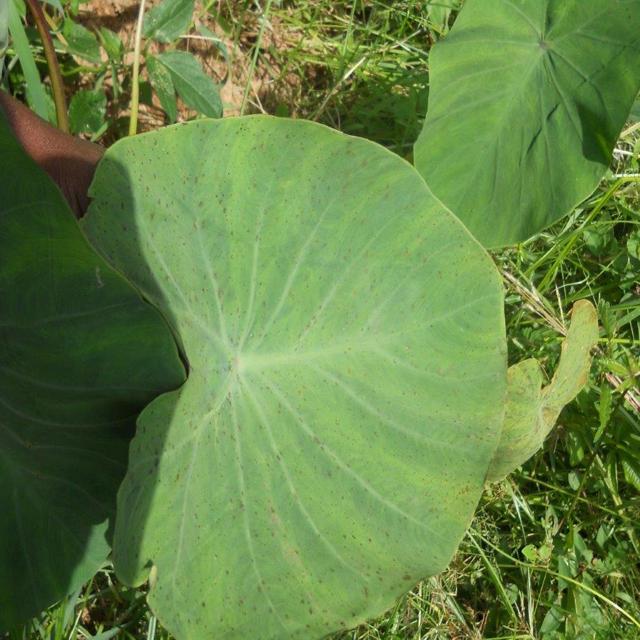
Label: Healthy